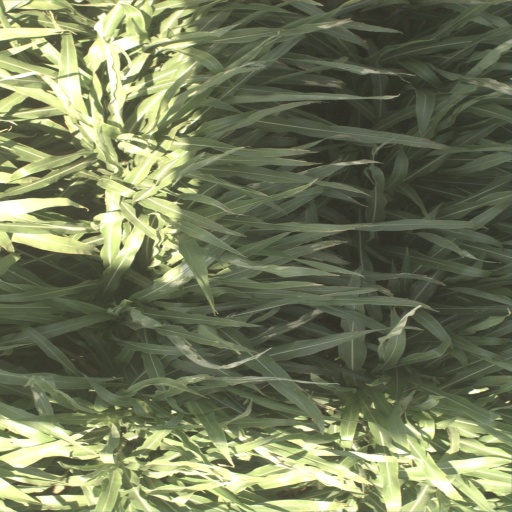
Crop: sorghum